157th Rifle Division

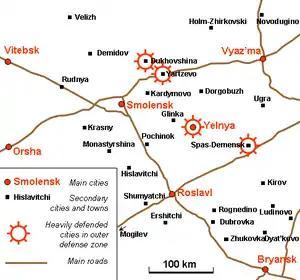
General layout of the Smolensk region during the offensive

By January the Soviet forces besieging the Stalingrad "Kessel" had been consolidated into Don Front, under command of Col. Gen. K. K. Rokossovskii. In the planning for Operation "Koltso" [Ring] the 64th Army was directed to initially pin down the opposing German forces it opposed before exploiting to the north and northeast. Shumilov organized his main attack on the sector from south of Hill 111.6 east to Elkhi with a shock group that consisted of the 157th, the 204th, and the 36th Guards, plus the 143rd Rifle Brigade. This force was supported by 51 tanks from the 90th Tank Brigade and 35th and 166th Tank Regiments. This group faced the center of the 297th Infantry Division, including the Romanian 82nd Regiment.